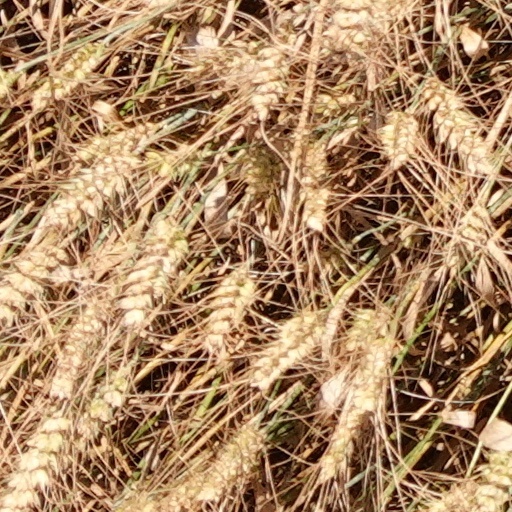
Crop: wheat